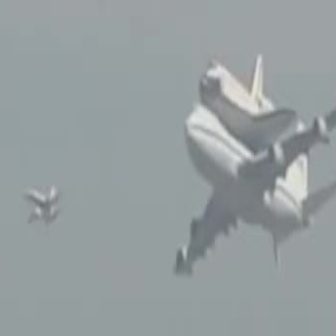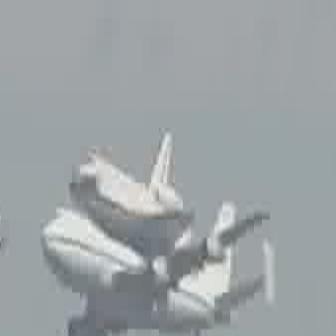
  Please identify the target specified by the bounding box [197,50,296,148] in the first image and locate it in the second image. Return the coordinates in [x_min,y_min,x_max,y_max] format.
Answer: [67,123,192,249]